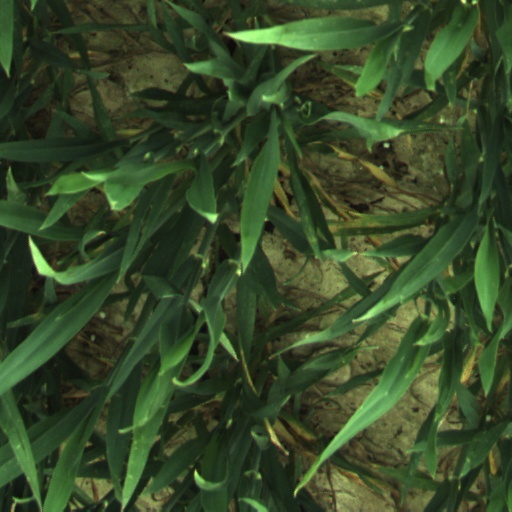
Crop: wheat